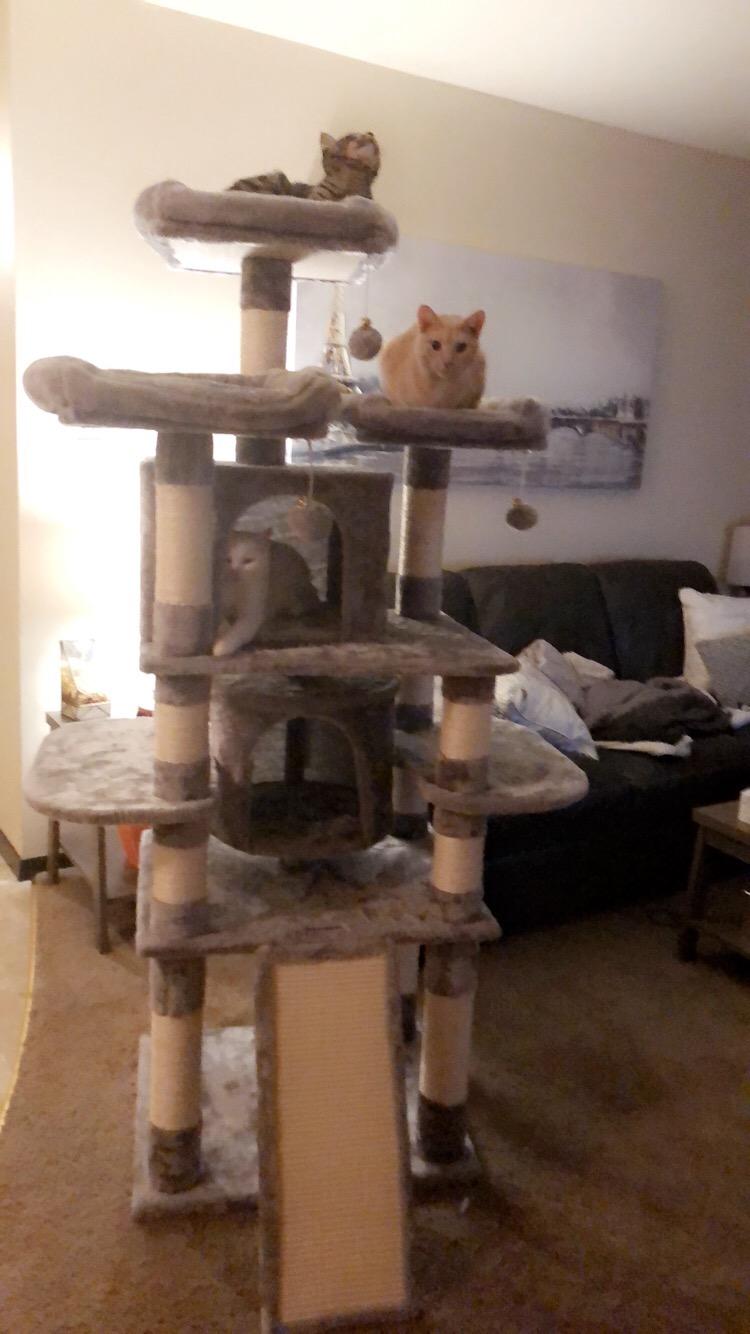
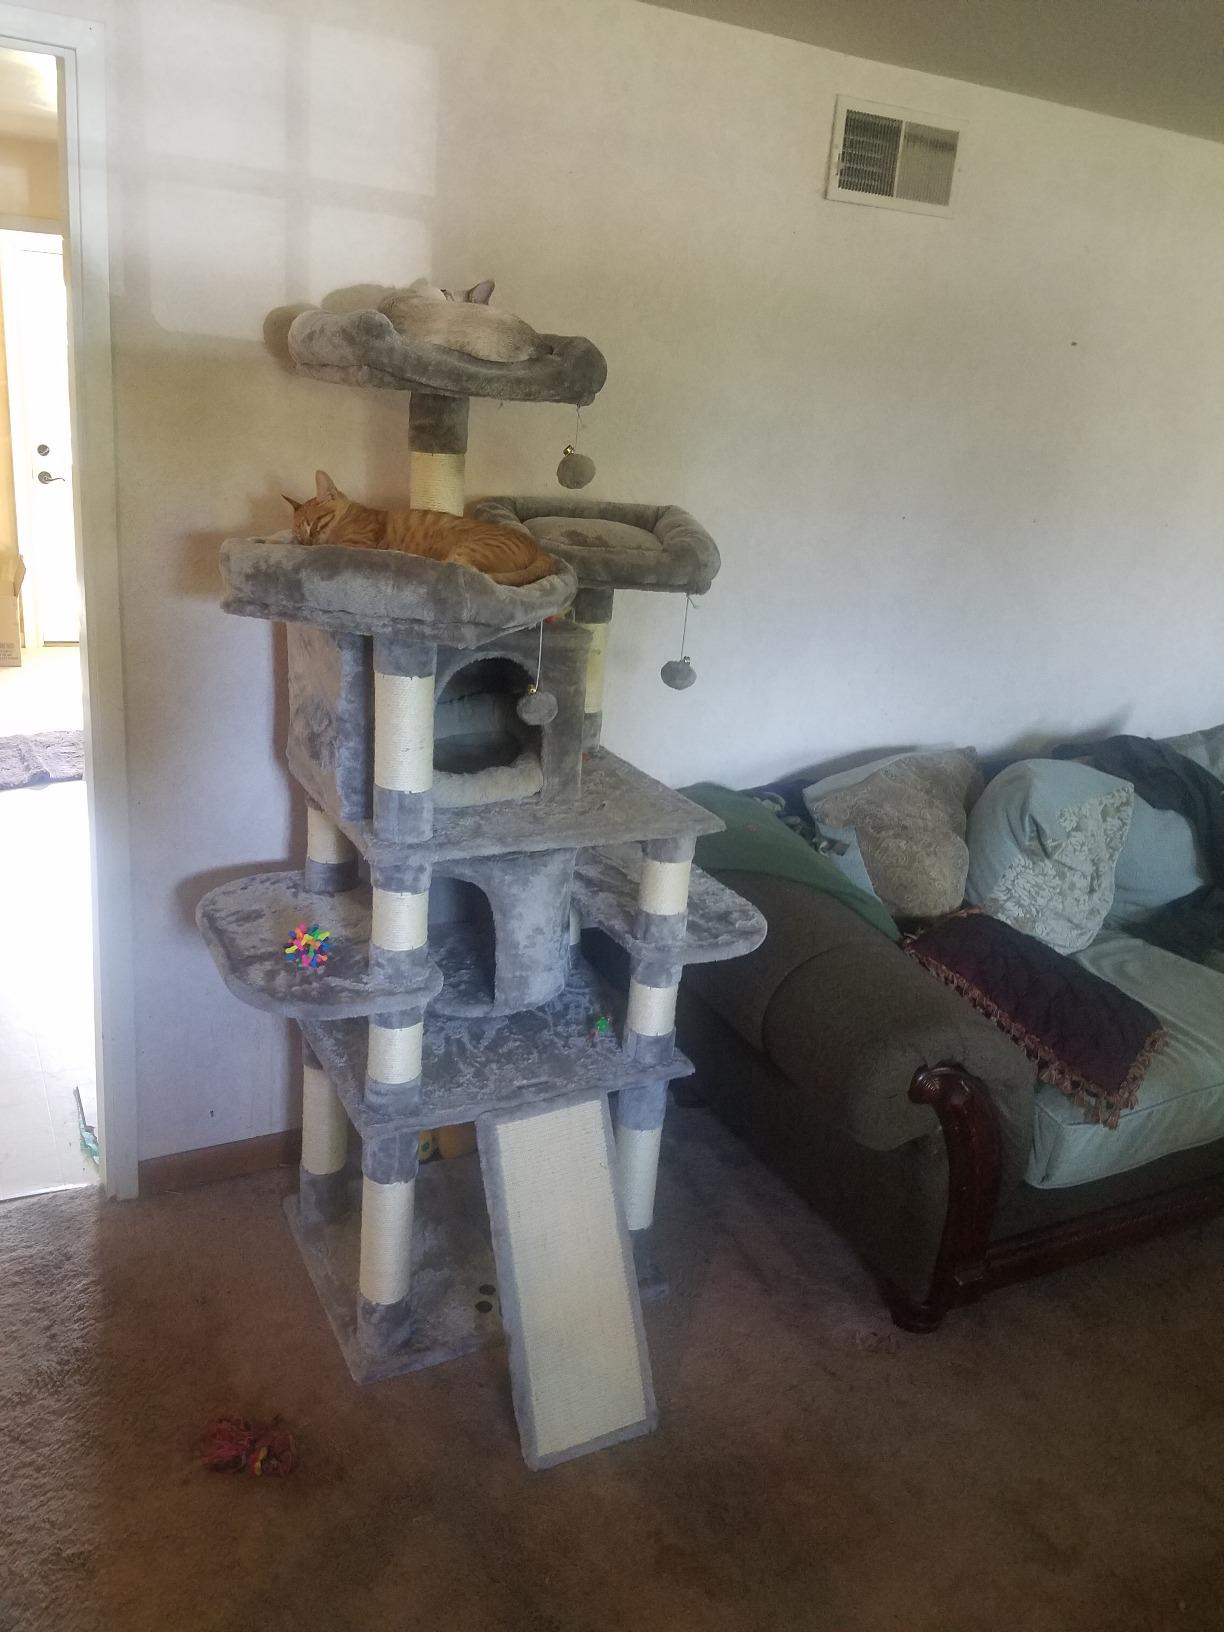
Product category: items_cat tree
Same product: yes